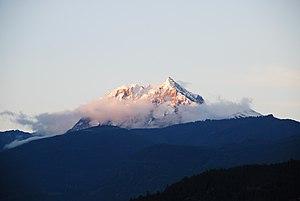
Le Mont Garibaldi, un volcan en Colombie-Britannique.